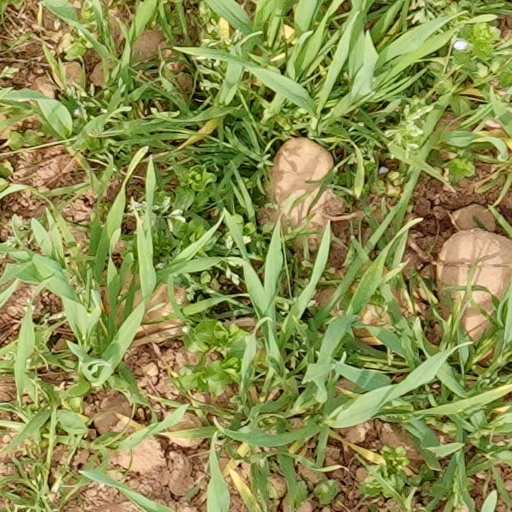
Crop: wheat